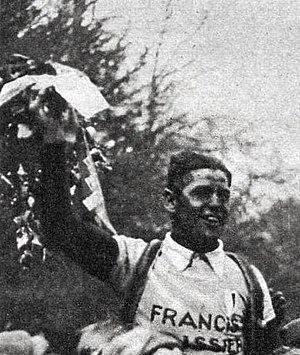
Albert Berthélémy, vainqueur de Paris-Bruxelles en 1933.
Albert Barthélémy est un coureur cycliste français, né le 3 mars 1906 à Anor et mort le 26 novembre 1988 à Fourmies. Il fut professionnel de 1928 à 1936.